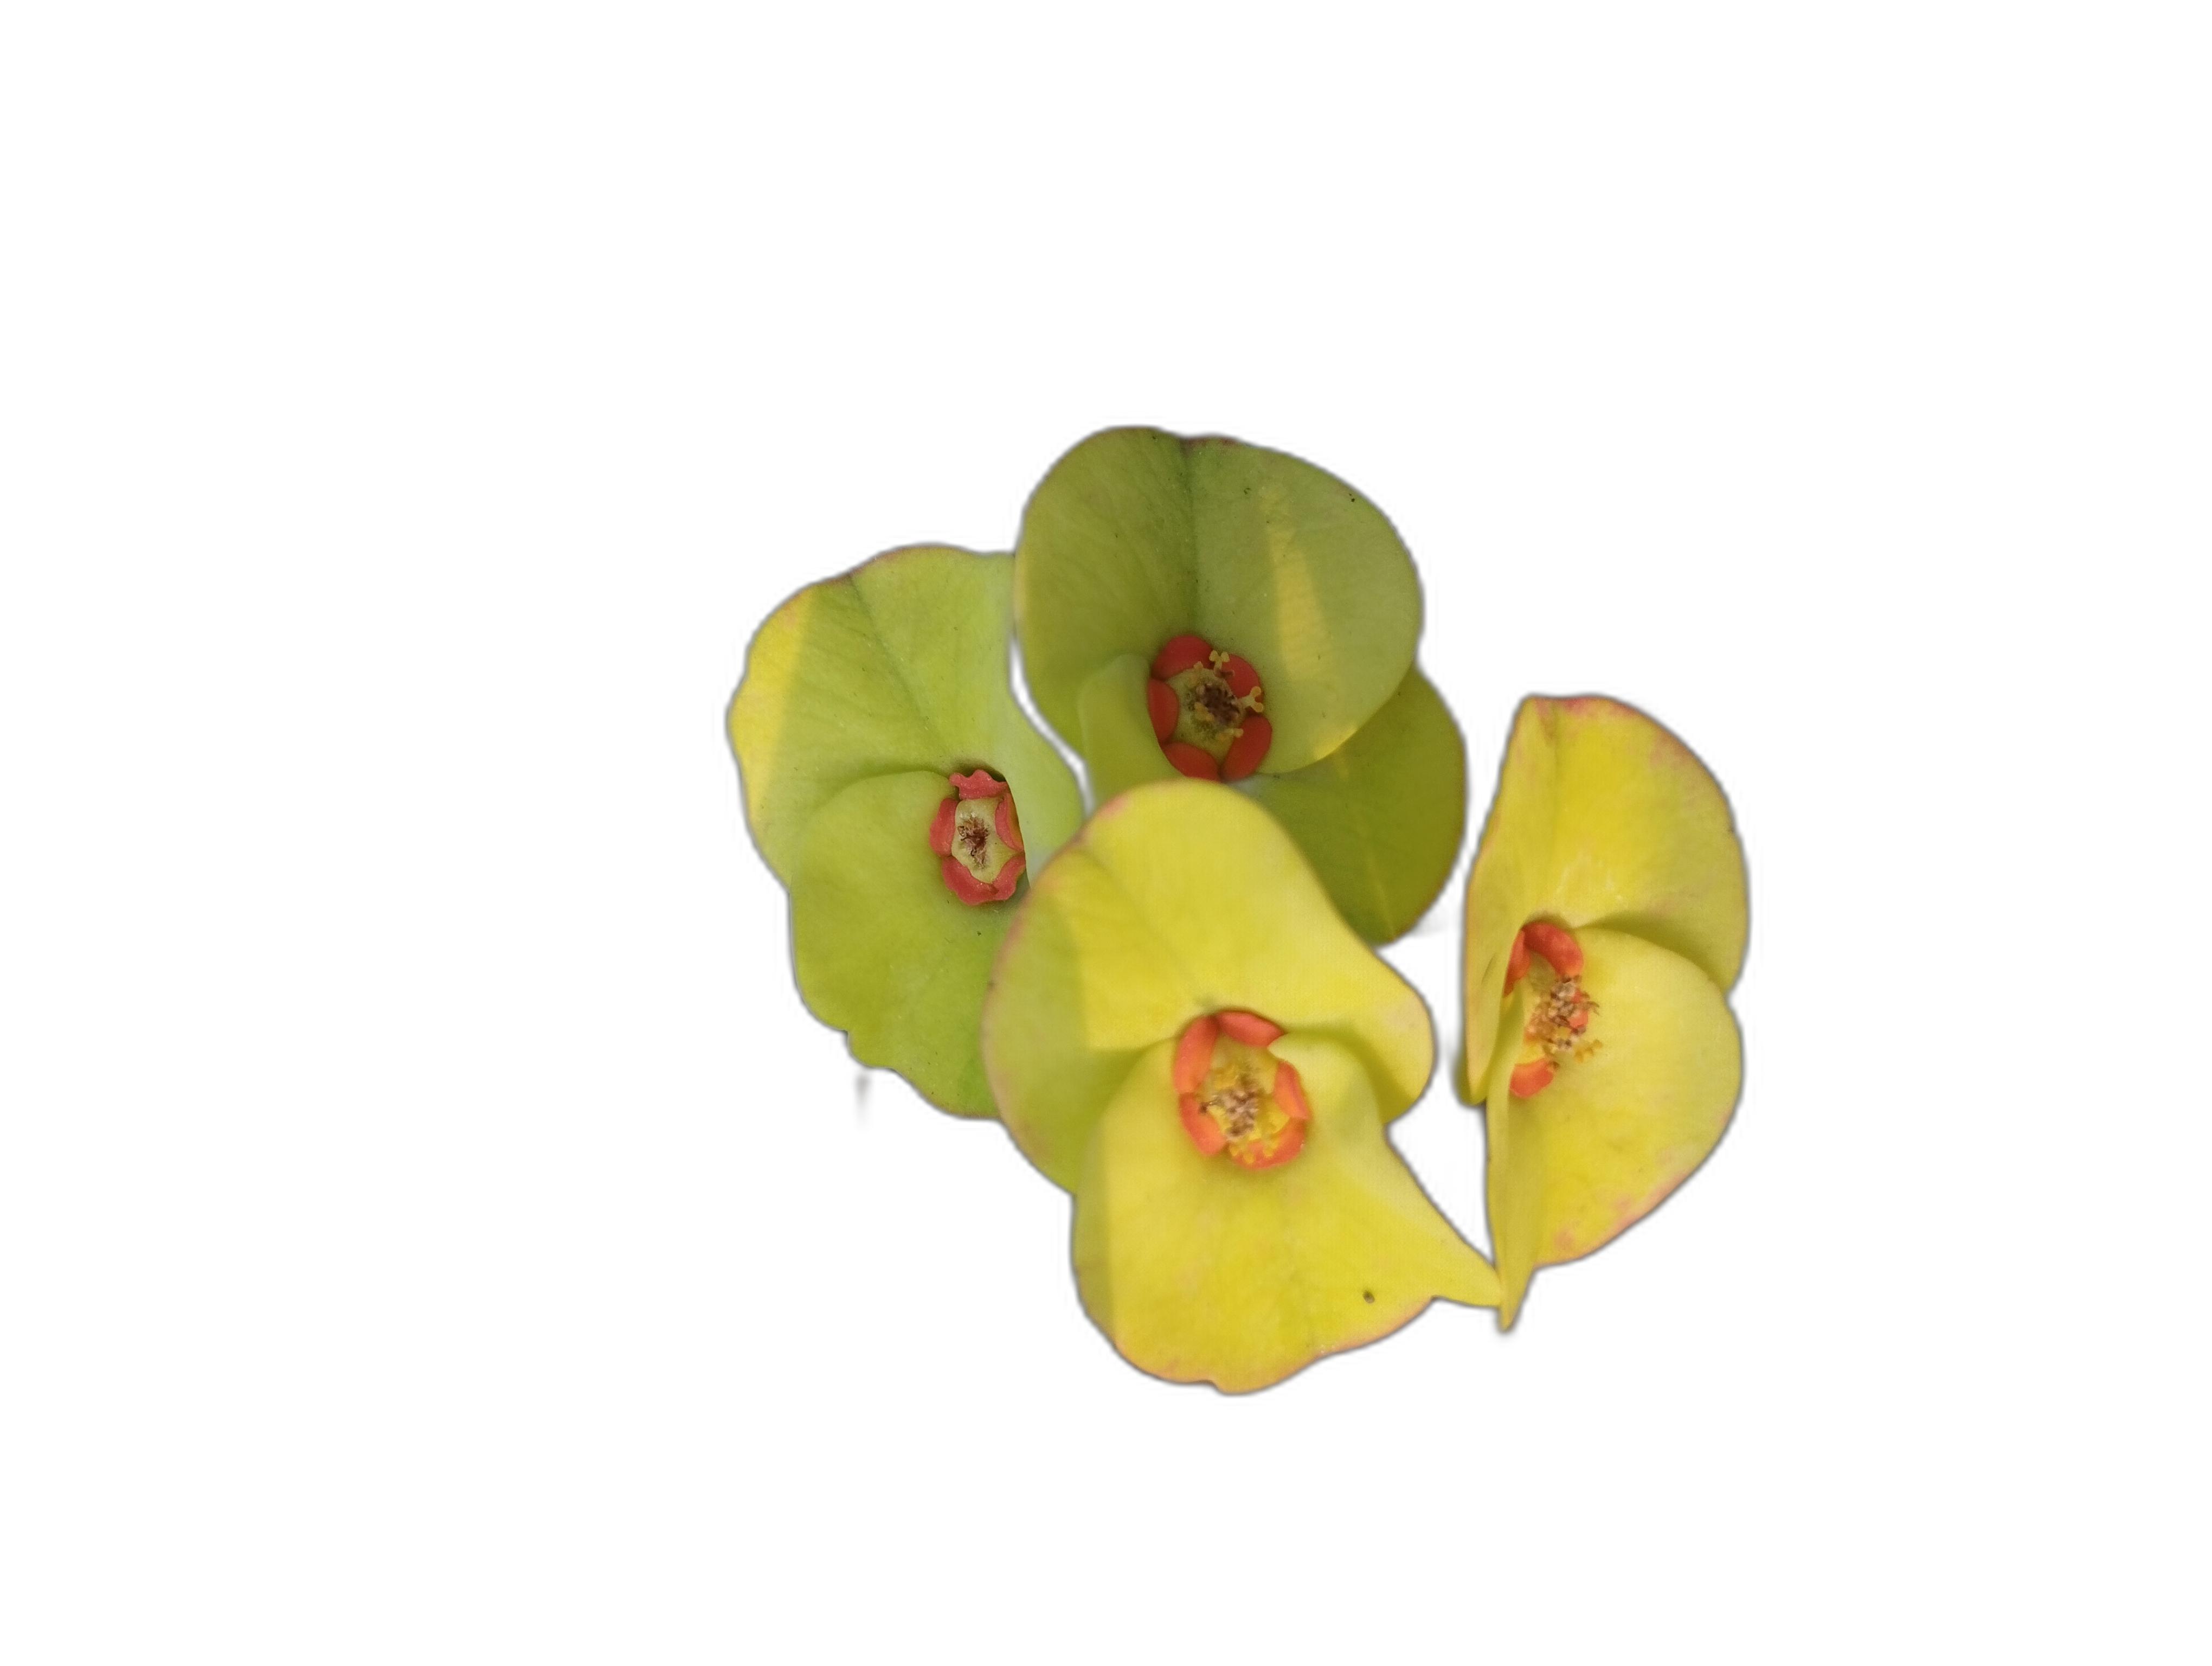
Label: Crown of thorns